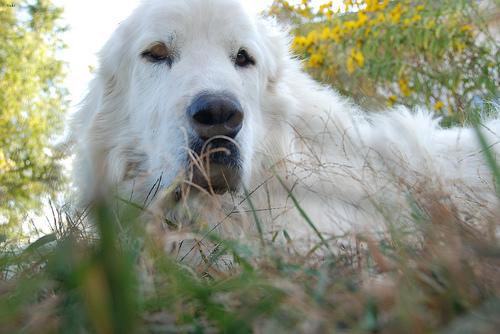
Breed: great pyrenees